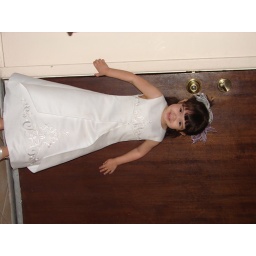
Autumn in her flower girl dress